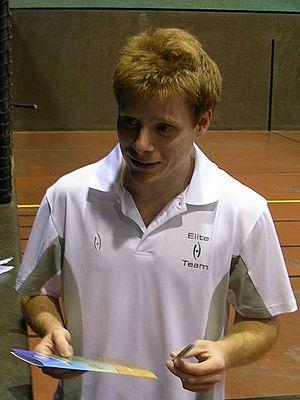
Camden Riviere est un joueur gaucher américain de jeu de paume. Il est devenu Champion du Monde le 21 mai 2016, en battant le champion en titre Robert Fahey 7 sets à 2 sur le court du National Tennis Club, Newport, Rhode Island. Depuis septembre 2013, il est classé au premier rang dans le monde pour ce sport.